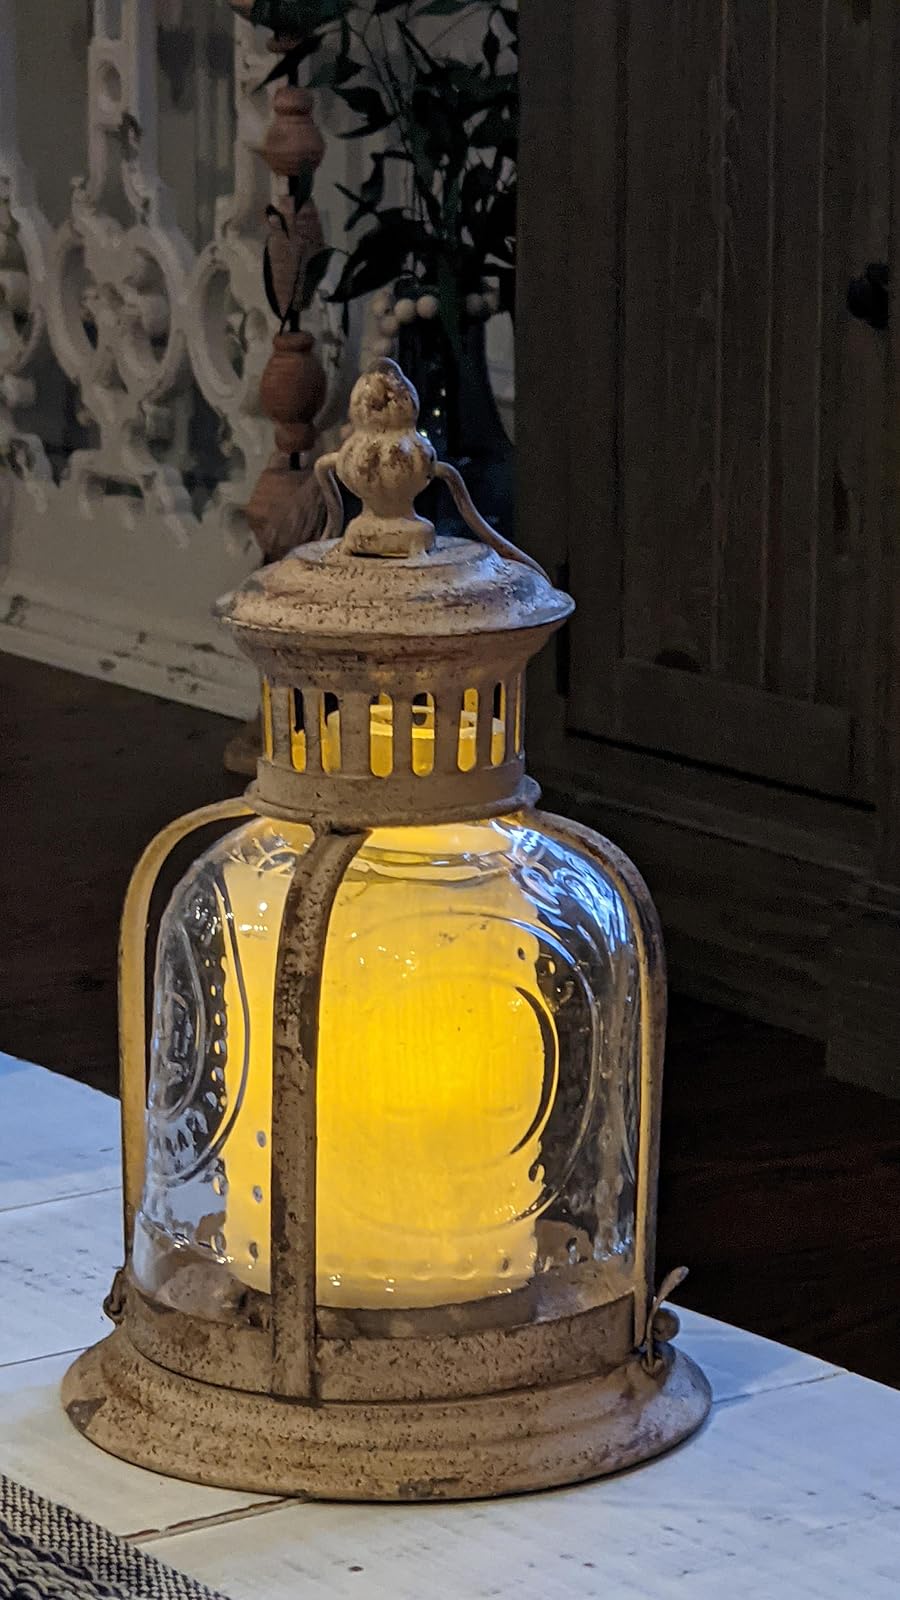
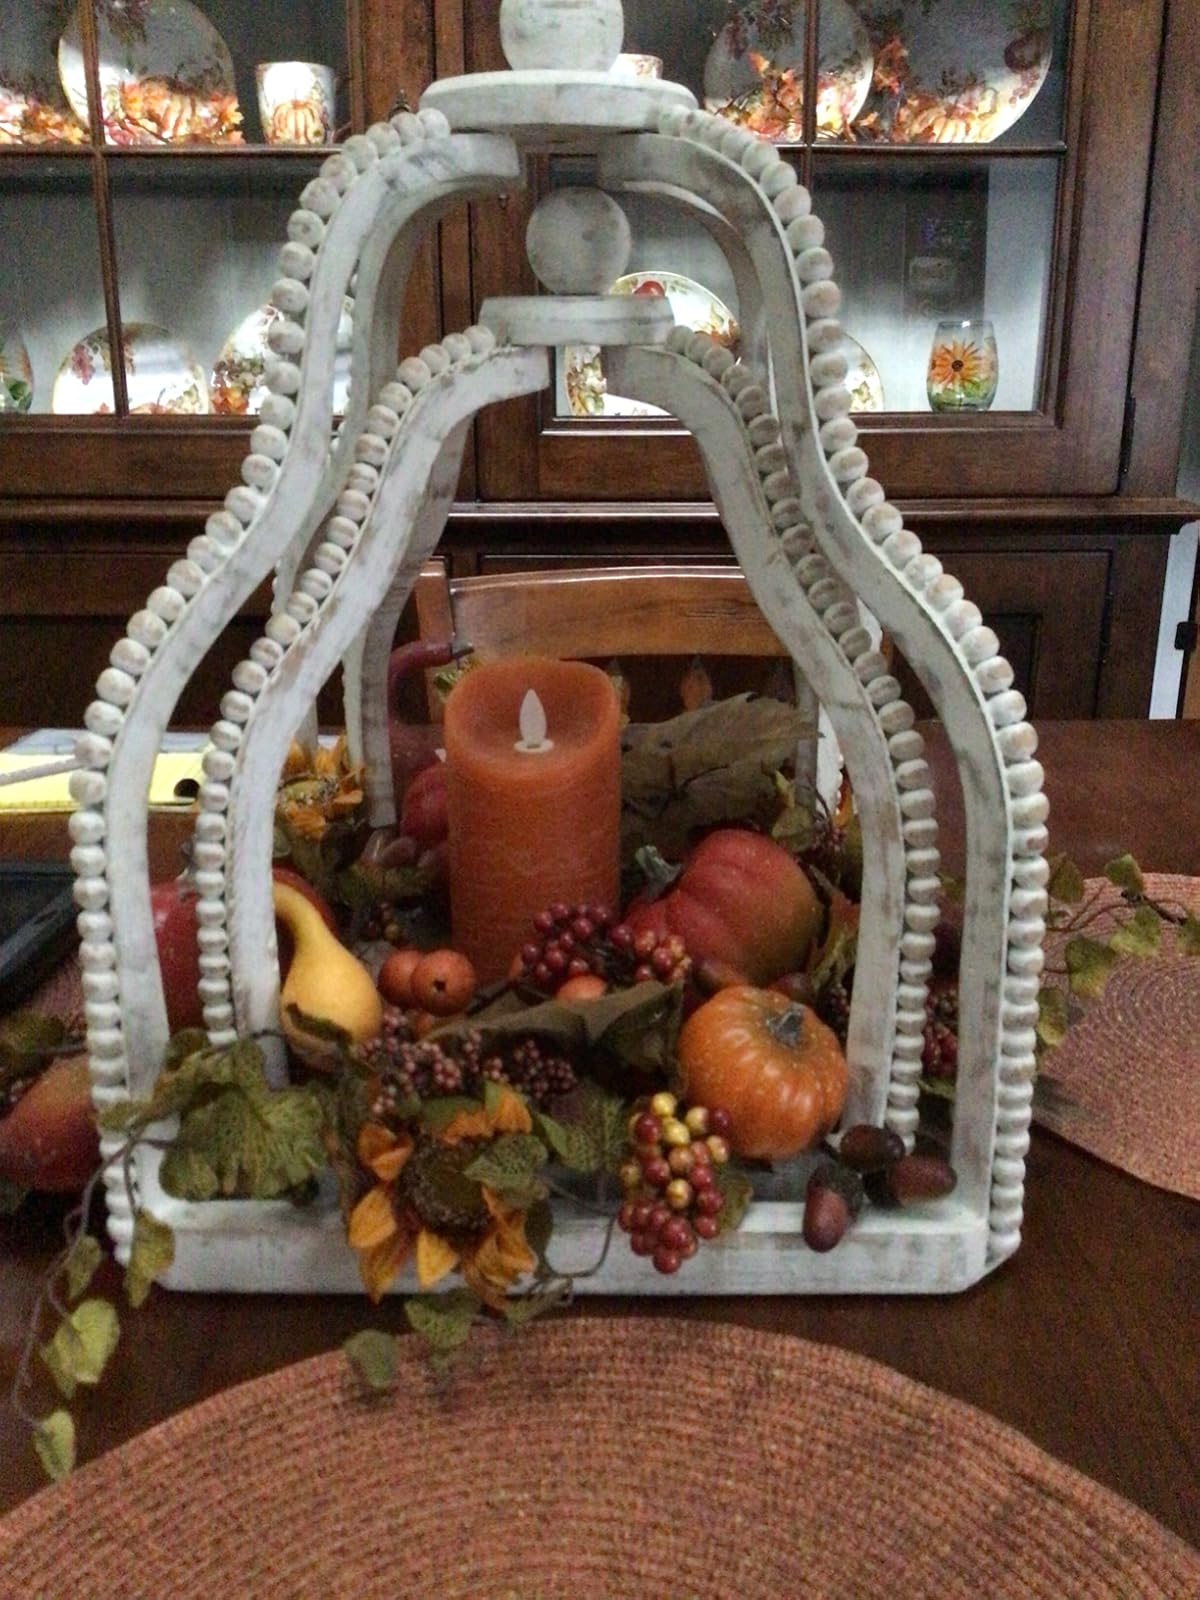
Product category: lantern
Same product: no